List of Empire ships (F)

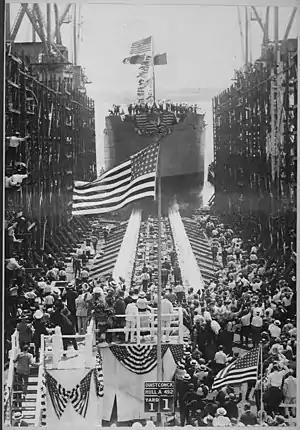
Launch of "Quistconck".

"Empire Falcon" was a 5,144 GRT (7,500 DWT cargo ship which was built by American International Shipbuilding, Hog Island, Philadelphia, Pennsylvania. Launched on 5 August 1918 by Mrs Woodrow Wilson as "Quistconck" for the United States Shipping Board (USSB). Completed in November 1918. To Lykes Brothers - Ripley Steamship Co. Inc. in 1933. To MoWT in 1941 and renamed "Empire Falcon". Sold in 1946 to Rowland & Marwoods Steamship Co. and renamed "Barnby". Sold in 1952 to Societa de Navigazione Maliveras SA, Panama and renamed "Mariandrea". Scrapped in March 1953 at Troon, Ayrshire.